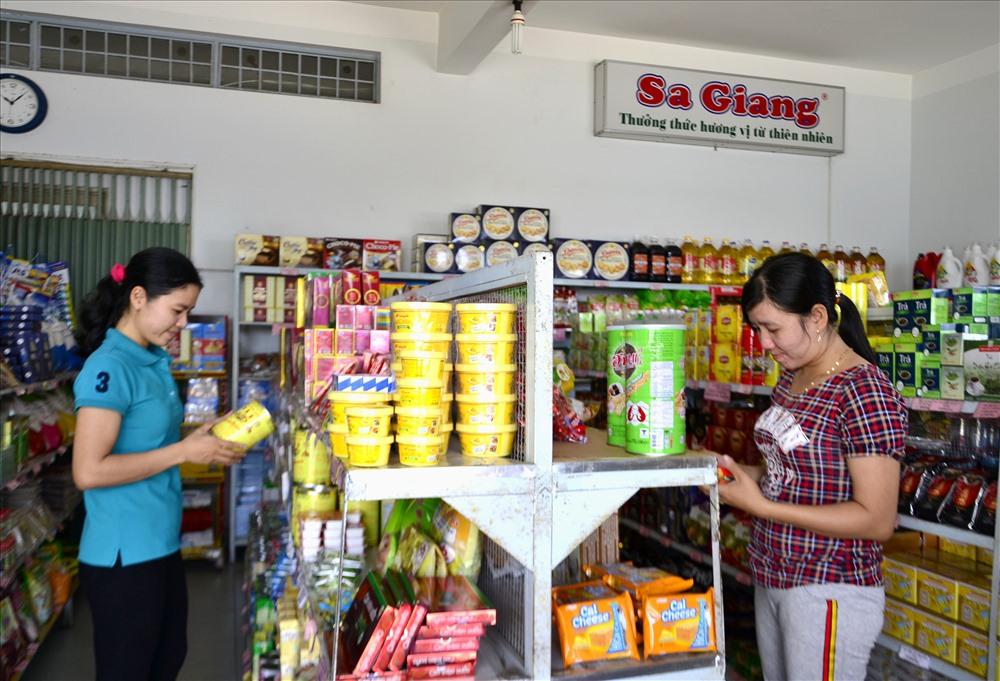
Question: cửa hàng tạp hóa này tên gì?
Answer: cửa hàng tạp hóa sa giang